Clayton Banking Company Building

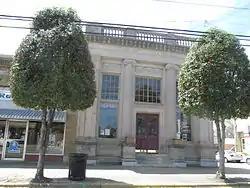
Clayton Banking Company Building, April 2014

Clayton Banking Company Building is a historic bank building located at Clayton, Johnston County, North Carolina. It was built in 1919–1920, and is a two-story rectangular brick block faced with Indiana limestone in the Beaux-Arts style. The front facade includes a pair of three-quarter Ionic order columns "in antis" framing the double front doors. The building houses the Clayton Chamber of Commerce.